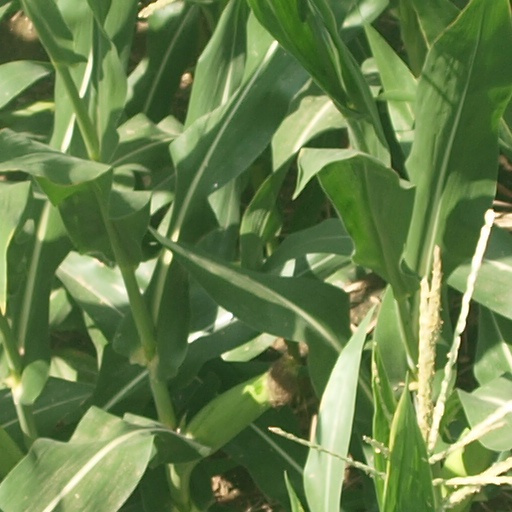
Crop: maize; corn